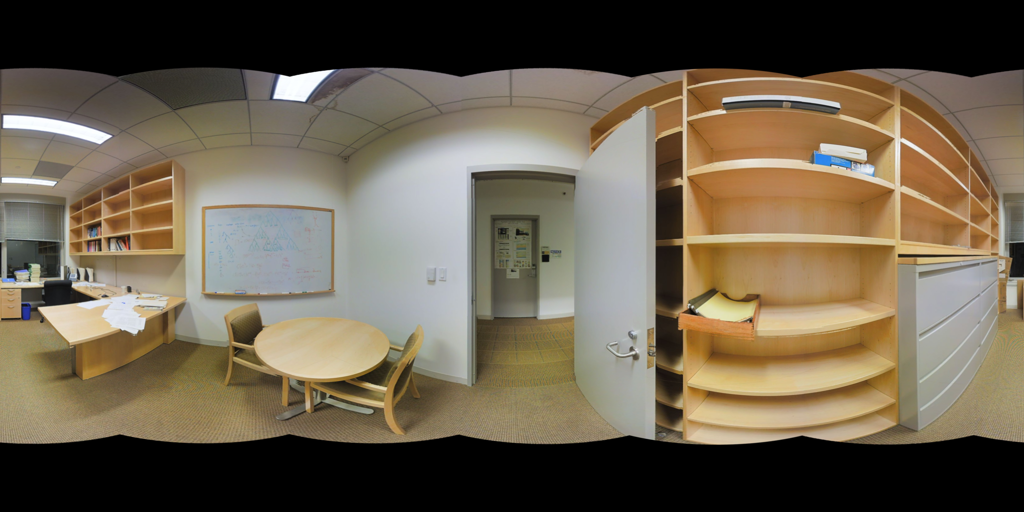
Referred object: the whiteboard on the wall

Referred object: the round wooden table

Referred object: turn around and look for the chair next to the round table